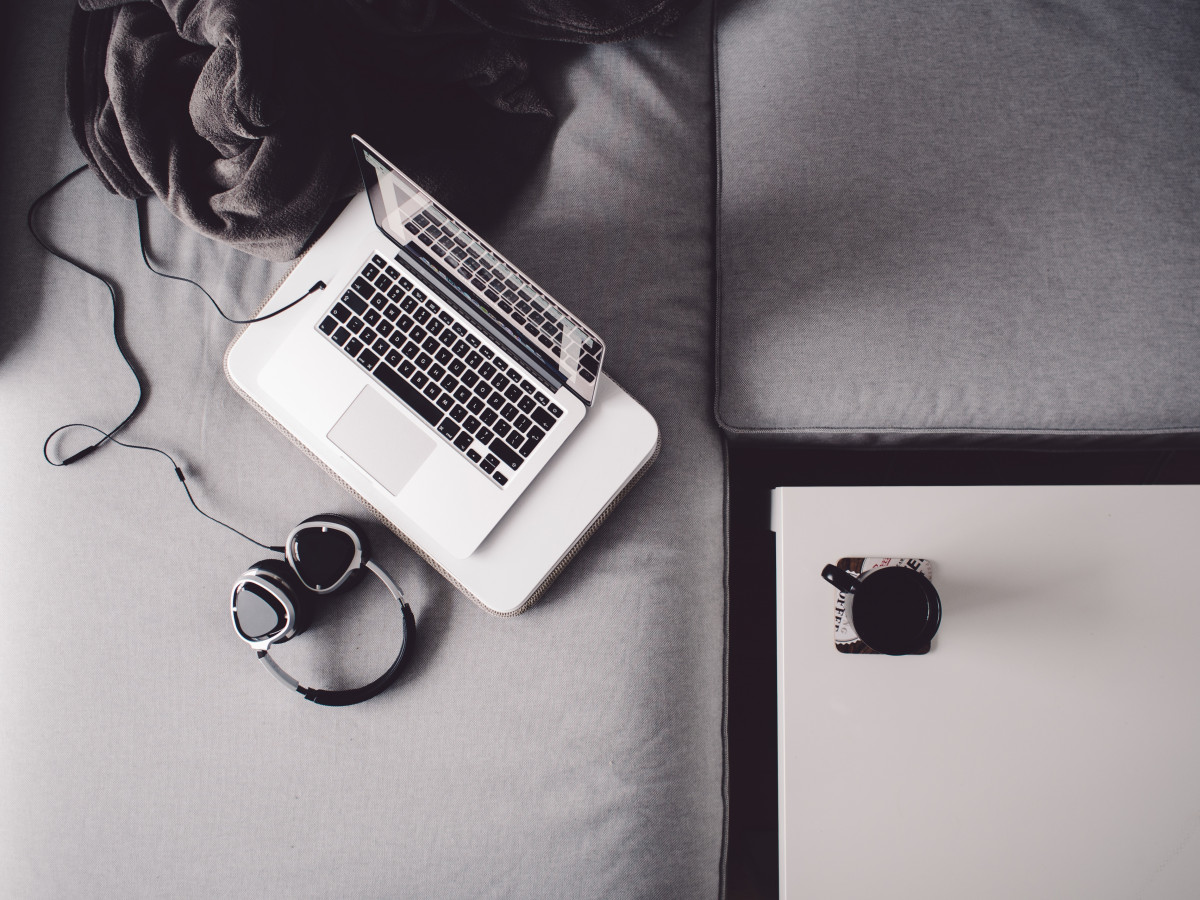
Tags: white, guitar, black, lighting